George Crawford Platt

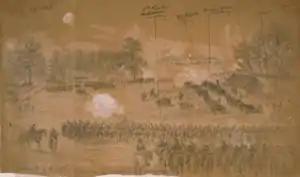
Battle of Hanover Court House, May 27, 1862 (Alfred Waud illustration with handwritten notes on position of 6th U.S. Cavalry)

Transported with his regiment to Bladensburg, Maryland, on September 12, he was equipped with a sabre and pistol, put through basic training and then assigned, with his regiment, to duties related to the defense of Washington, D.C., until March 10, 1862, when the 6th U.S. Cavalry was moved, by way of Fairfax Court House, Centreville, Manassas, Bull Run, and Alexandria, Virginia, to Fortress Monroe. Attached to the Army of the Potomac, the 6th U.S. Cavalrymen were then assigned to the Peninsula Campaign. After fighting in the Battle of Williamsburg (May 5), they participated in the Siege of Yorktown and other interactions with the enemy during the spring and early summer of 1862, including operations at Mechanicsville (May 24) and the Battle of Hanover Court House (May 27). Facing off against the forces of Confederate General J.E.B. Stuart in June, they then participated in Union operations at Falls Church, Sugar Loaf Mountain, and Middletown, the Battle of Charleston, the Leesburg expedition, and operations at Waterford, Charleston, Hillsboro, Philamont, Uniontown, Upperville, Barber's Cross Roads, Amosville, and the Rappahannock. Stationed at Belle Plain from November 24 until December 12, they then marched toward Fredericksburg, engaged briefly with the enemy, and made camp near Falmouth the following day.